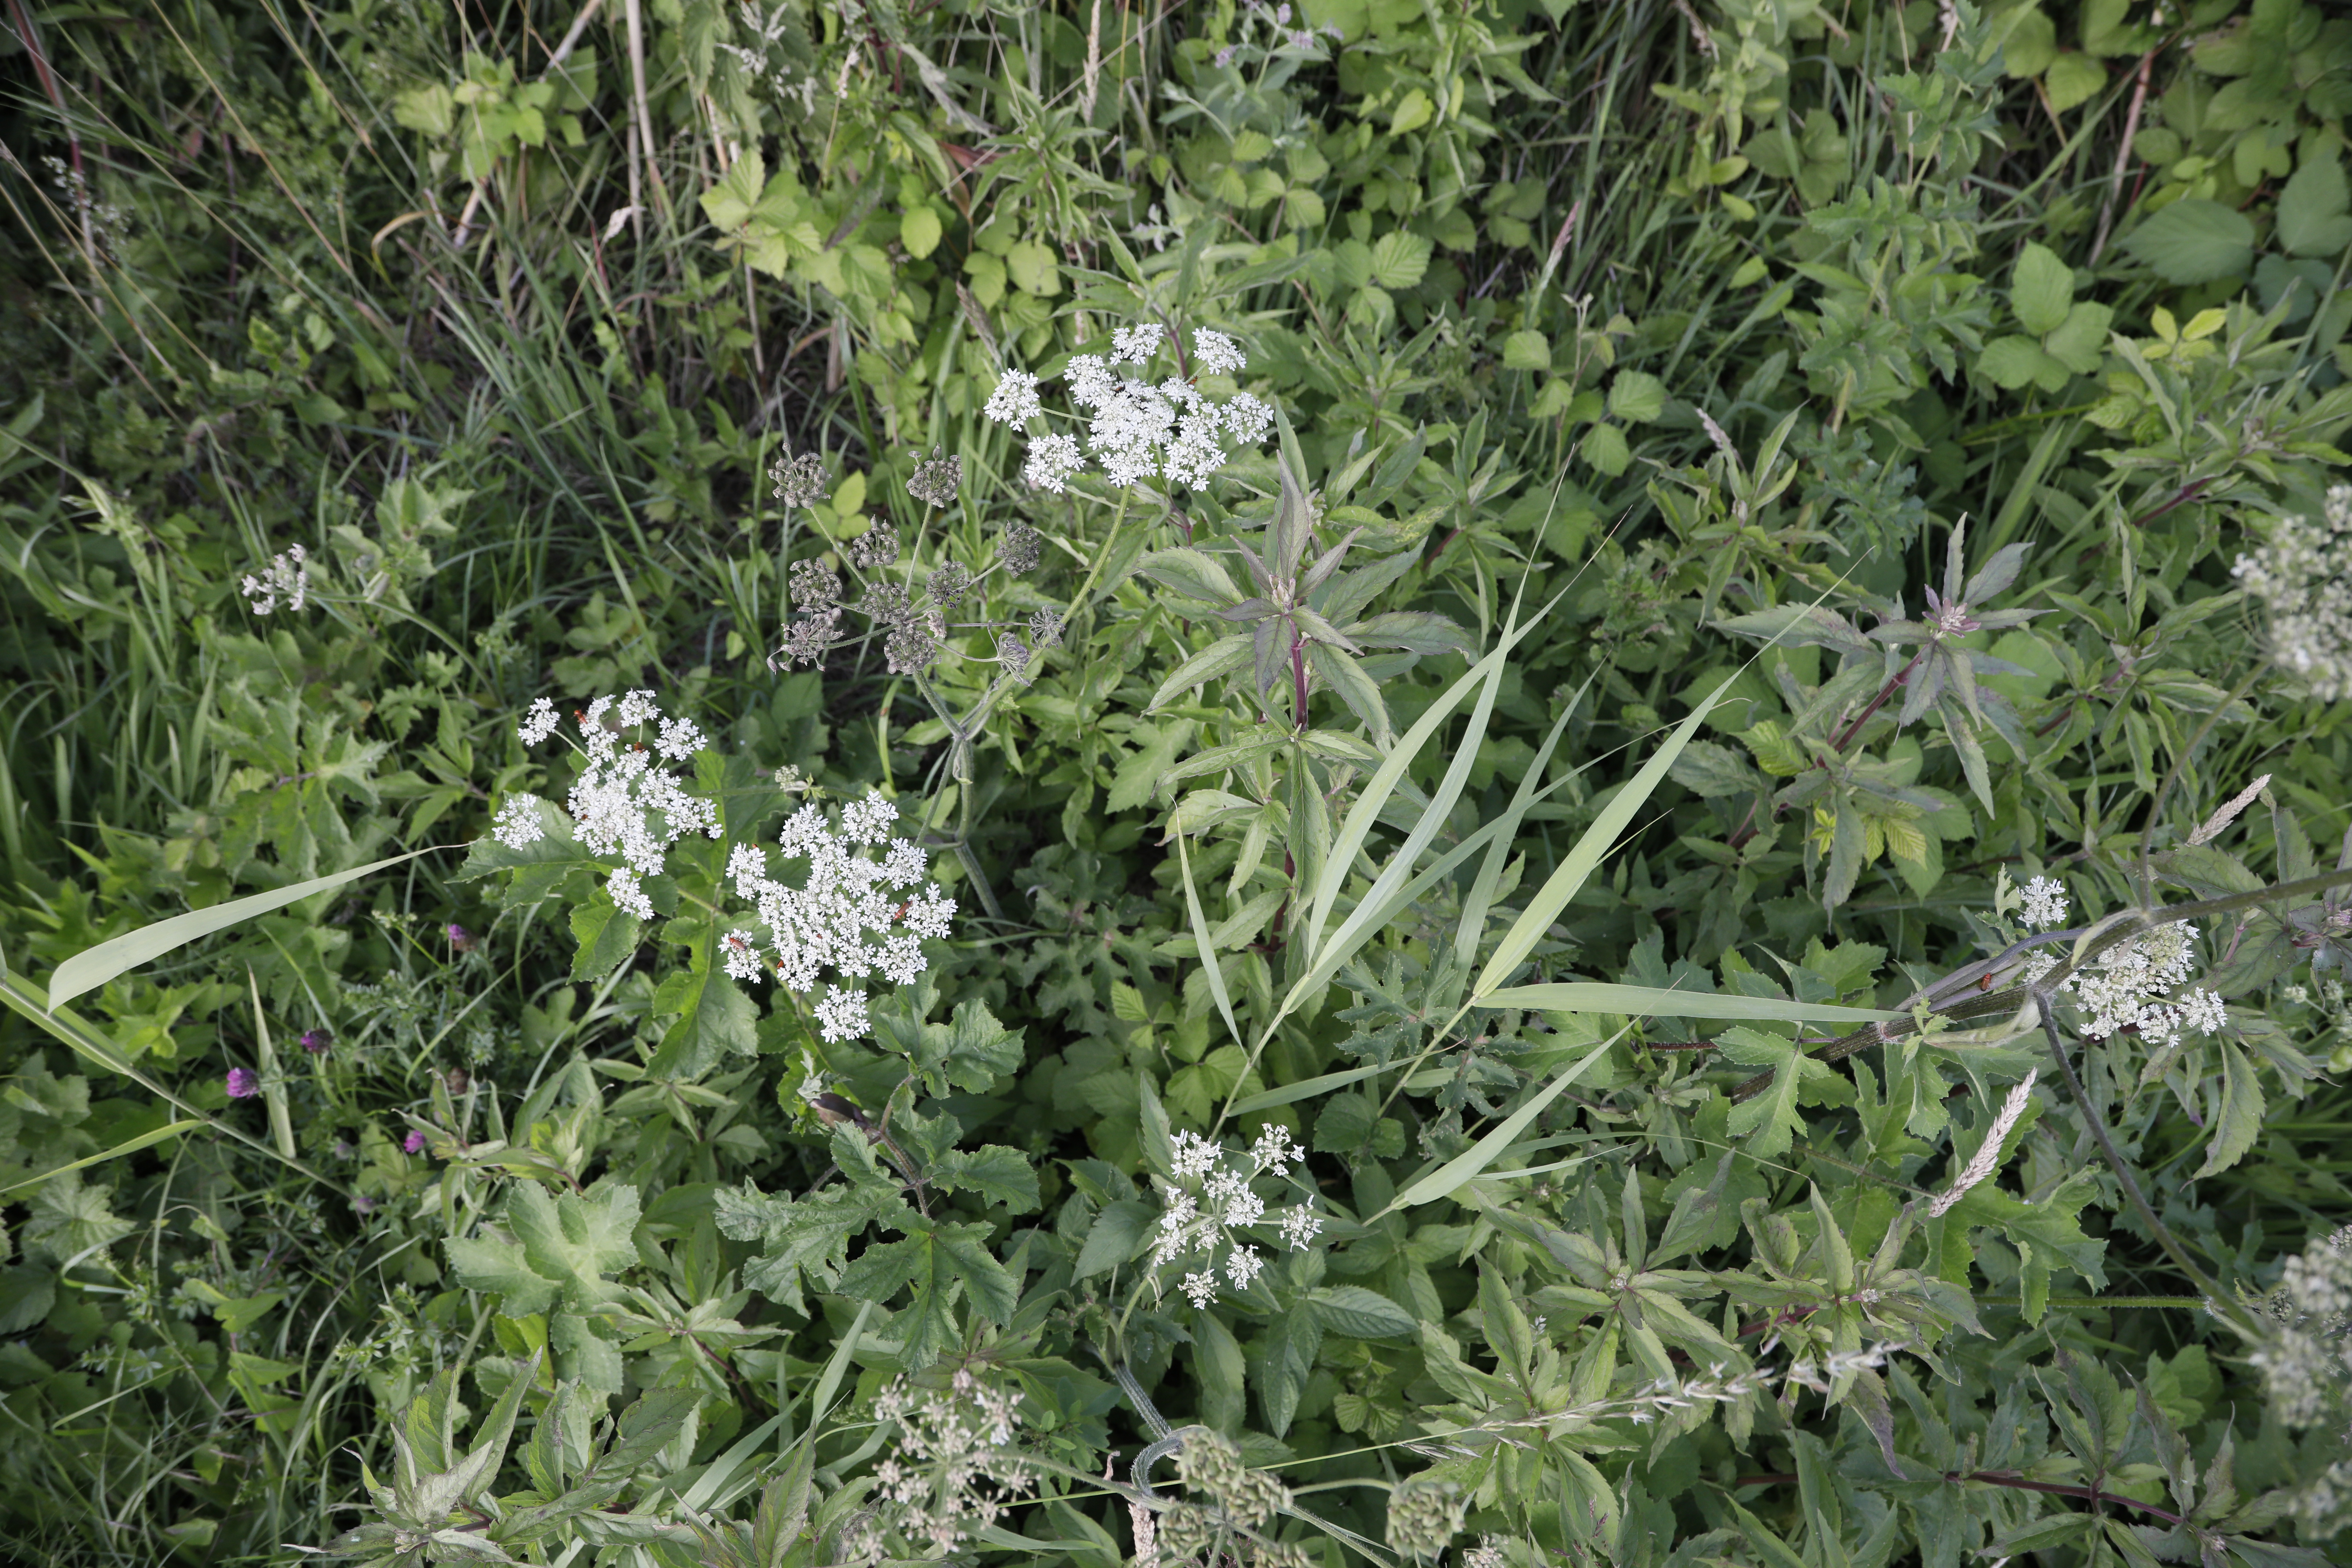
Plant species: Heracleum sphondylium